Aarnoud van Heemstra

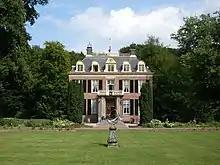
Huis Zypendaal

He was a member of the Van Heemstra family and was born in Vreeland, the son of Wilhelmina Cornelia (née de Beaufort, 1843–1927) and Willem Hendrik Johan Baron van Heemstra (1841–1909), the mayor of Loenen. He studied at Utrecht University where he obtained his doctorate in law in 1896.